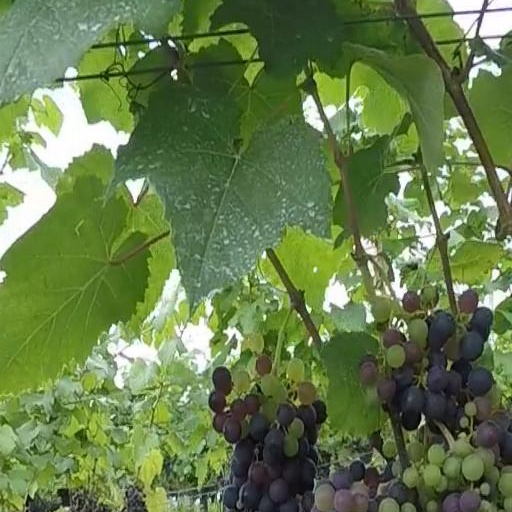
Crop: grape